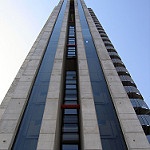
Label: buildings